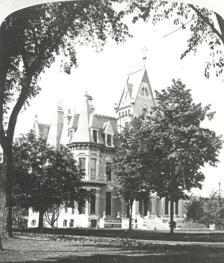
Building: William Plankinton Mansion
Country: United States of America
Year built: 1876
House built in 1876[1] by the millionaire meatpacking entrepreneur John Plankinton William Plankinton House, 1909 The William Plankinton Mansion (also known as the William Plankinton House ) was built in 1876 by the millionaire meatpacking entrepreneur John Plankinton and presented as a wedding gift when his son William Plankinton married Mary Ella Woods. Located at 1529 W. Wisconsin Avenue in Milwaukee, Wisconsin , the Victorian style residence was designed by Edward Townsend Mix , the most prominent Milwaukee architect of that era. One of the mansion's notable ornaments was a lion's head on its external marble-faced construction. The interior featured ornate woodwork, and the stairwell was illuminated by a stained glass window. The building was sold in 1918 to Marquette University and for decades served as a hospital annex. In 1969 it was demolished to make way for new university structures. Construction and usage Mansions of John Plankinton (left) and his son William (1886) Wisconsin Avenue was originally named Spring Street, but after several mansions were built along the street, it developed into the most prestigious residential area for the wealthy and in 1876 was renamed Grand Avenue. Known as "A Merchant Prince and Princely Merchant" for his philanthropy, John Plankinton owned property between Fifteenth and Sixteenth Streets on Grand Avenue and here financed three residences: one for himself (the extensively remodeled James Rogers mansion at 625 N. Fifteenth Street along with its surrounding seven acres of parkland, purchased in 1865); one immediately next door, to the east, for his son William and built in 1876; and one across the street for his daughter Elizabeth built in 1886-88 (at 1492 W. Wisconsin Avenue). Elizabeth never moved into her residence, and after William Plankinton died in 1905, his descendants moved to another location, since the neighborhood had undergone decline and Grand Avenue was no longer regarded as the city's most prestigious address. Following discussions that began in 1913, it was finally renamed W. Wisconsin Avenue in 1926. While the Elizabeth Plankinton House was sold in 1910 to the Knights of Columbus and used for club gatherings and events, the William Plankinton Mansion and other associated Plankinton real estate of several acres were purchased by Marquette University in 1918. The Plankinton family sold the property under the condition that the mansions on it were to be demolished by 1920. A legal loophole to this clause was found, and the mansions were temporarily saved. The William Plankinton Mansion was remodeled to a hospital facility during 1919 and became the Trinity Hospital Annex by 1920. It had a capacity of 42 patients and was an extension of the Trinity Hospital of Milwaukee , which had a capacity of 106 patients needing more intensive treatment. The annex served both as an eye, ear, nose and throat clinic and as a nurses' training hospital providing rehabilitative care to convalescing patients who were transferred from the main Trinity hospital. After the structure was no longer used as a hospital annex, it was repurposed in 1953 as Marquette's Alumni and Athletic Office. Demolition The William Plankinton Mansion was demolished in 1969 to make way for new university facilities constructed in the 1970s. In 1975, the John Plankinton Mansion located next door to the site of the William Plankinton Mansion was likewise demolished. Finally, the Elizabeth Plankinton House was demolished in 1980 and removed under much protest, leading to the formation of the City of Milwaukee Historic Preservation Commission in 1981, with the aim of protecting Milwaukee's architectural heritage. References